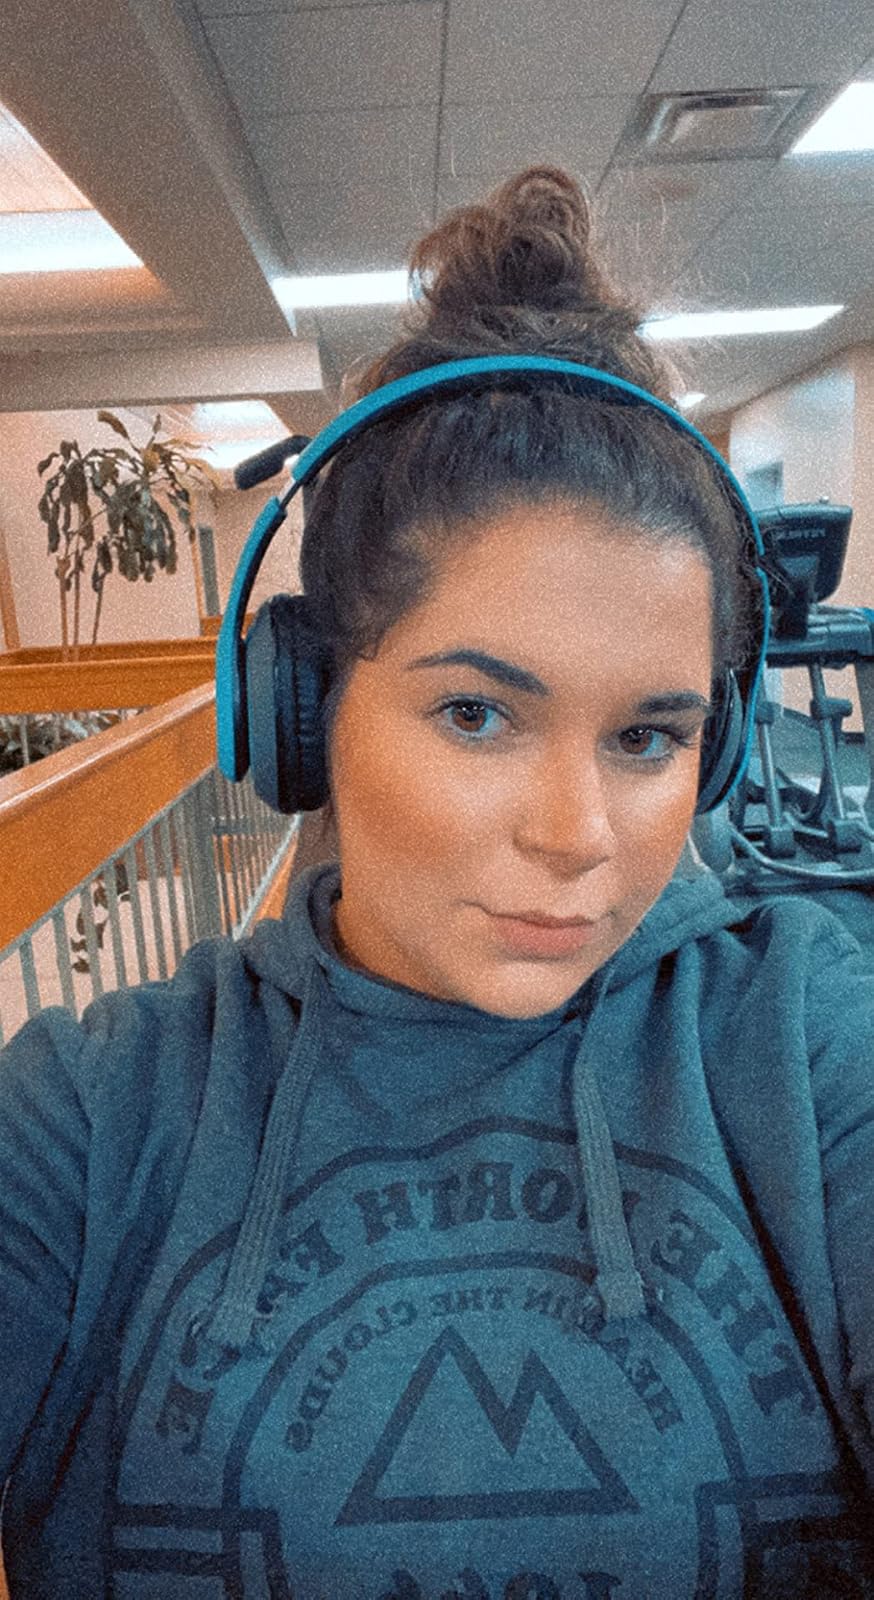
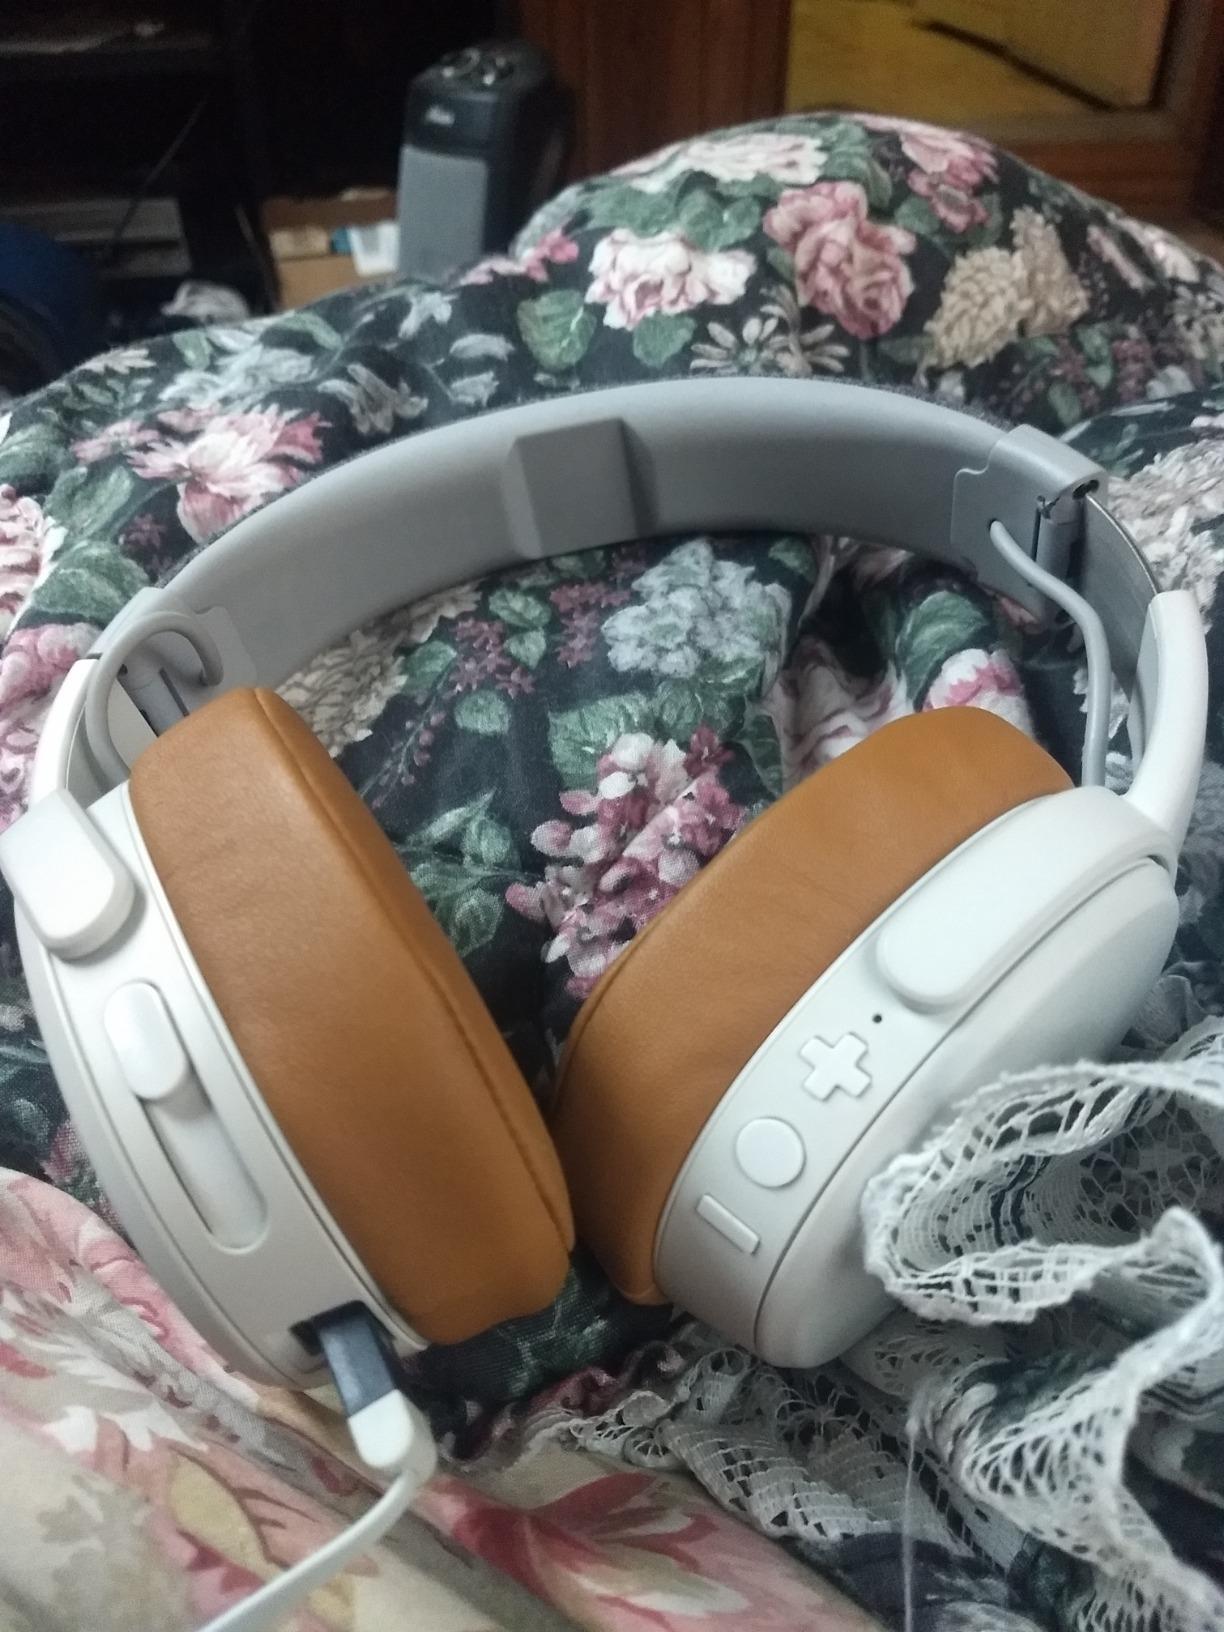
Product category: headphones
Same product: no